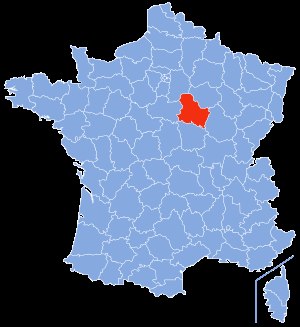
Yonne (departement)
Yonnes placering
Yonne er et fransk departement i regionen Bourgogne. Hovedbyen er Auxerre, og departementet har 333.221 indbyggere. Det er gennemskåret fra syd til nord af floden, der har givet depatementet sit navn: Yonne. Denne er en biflod til Seinen, som den løber sammen med ved Montereau-Fault-Yonne. Det franske nationale institut for statistik og postvæsnet har givet departementet nummer 89. Indbyggerne kaldes Icaunais og Icaunaises.